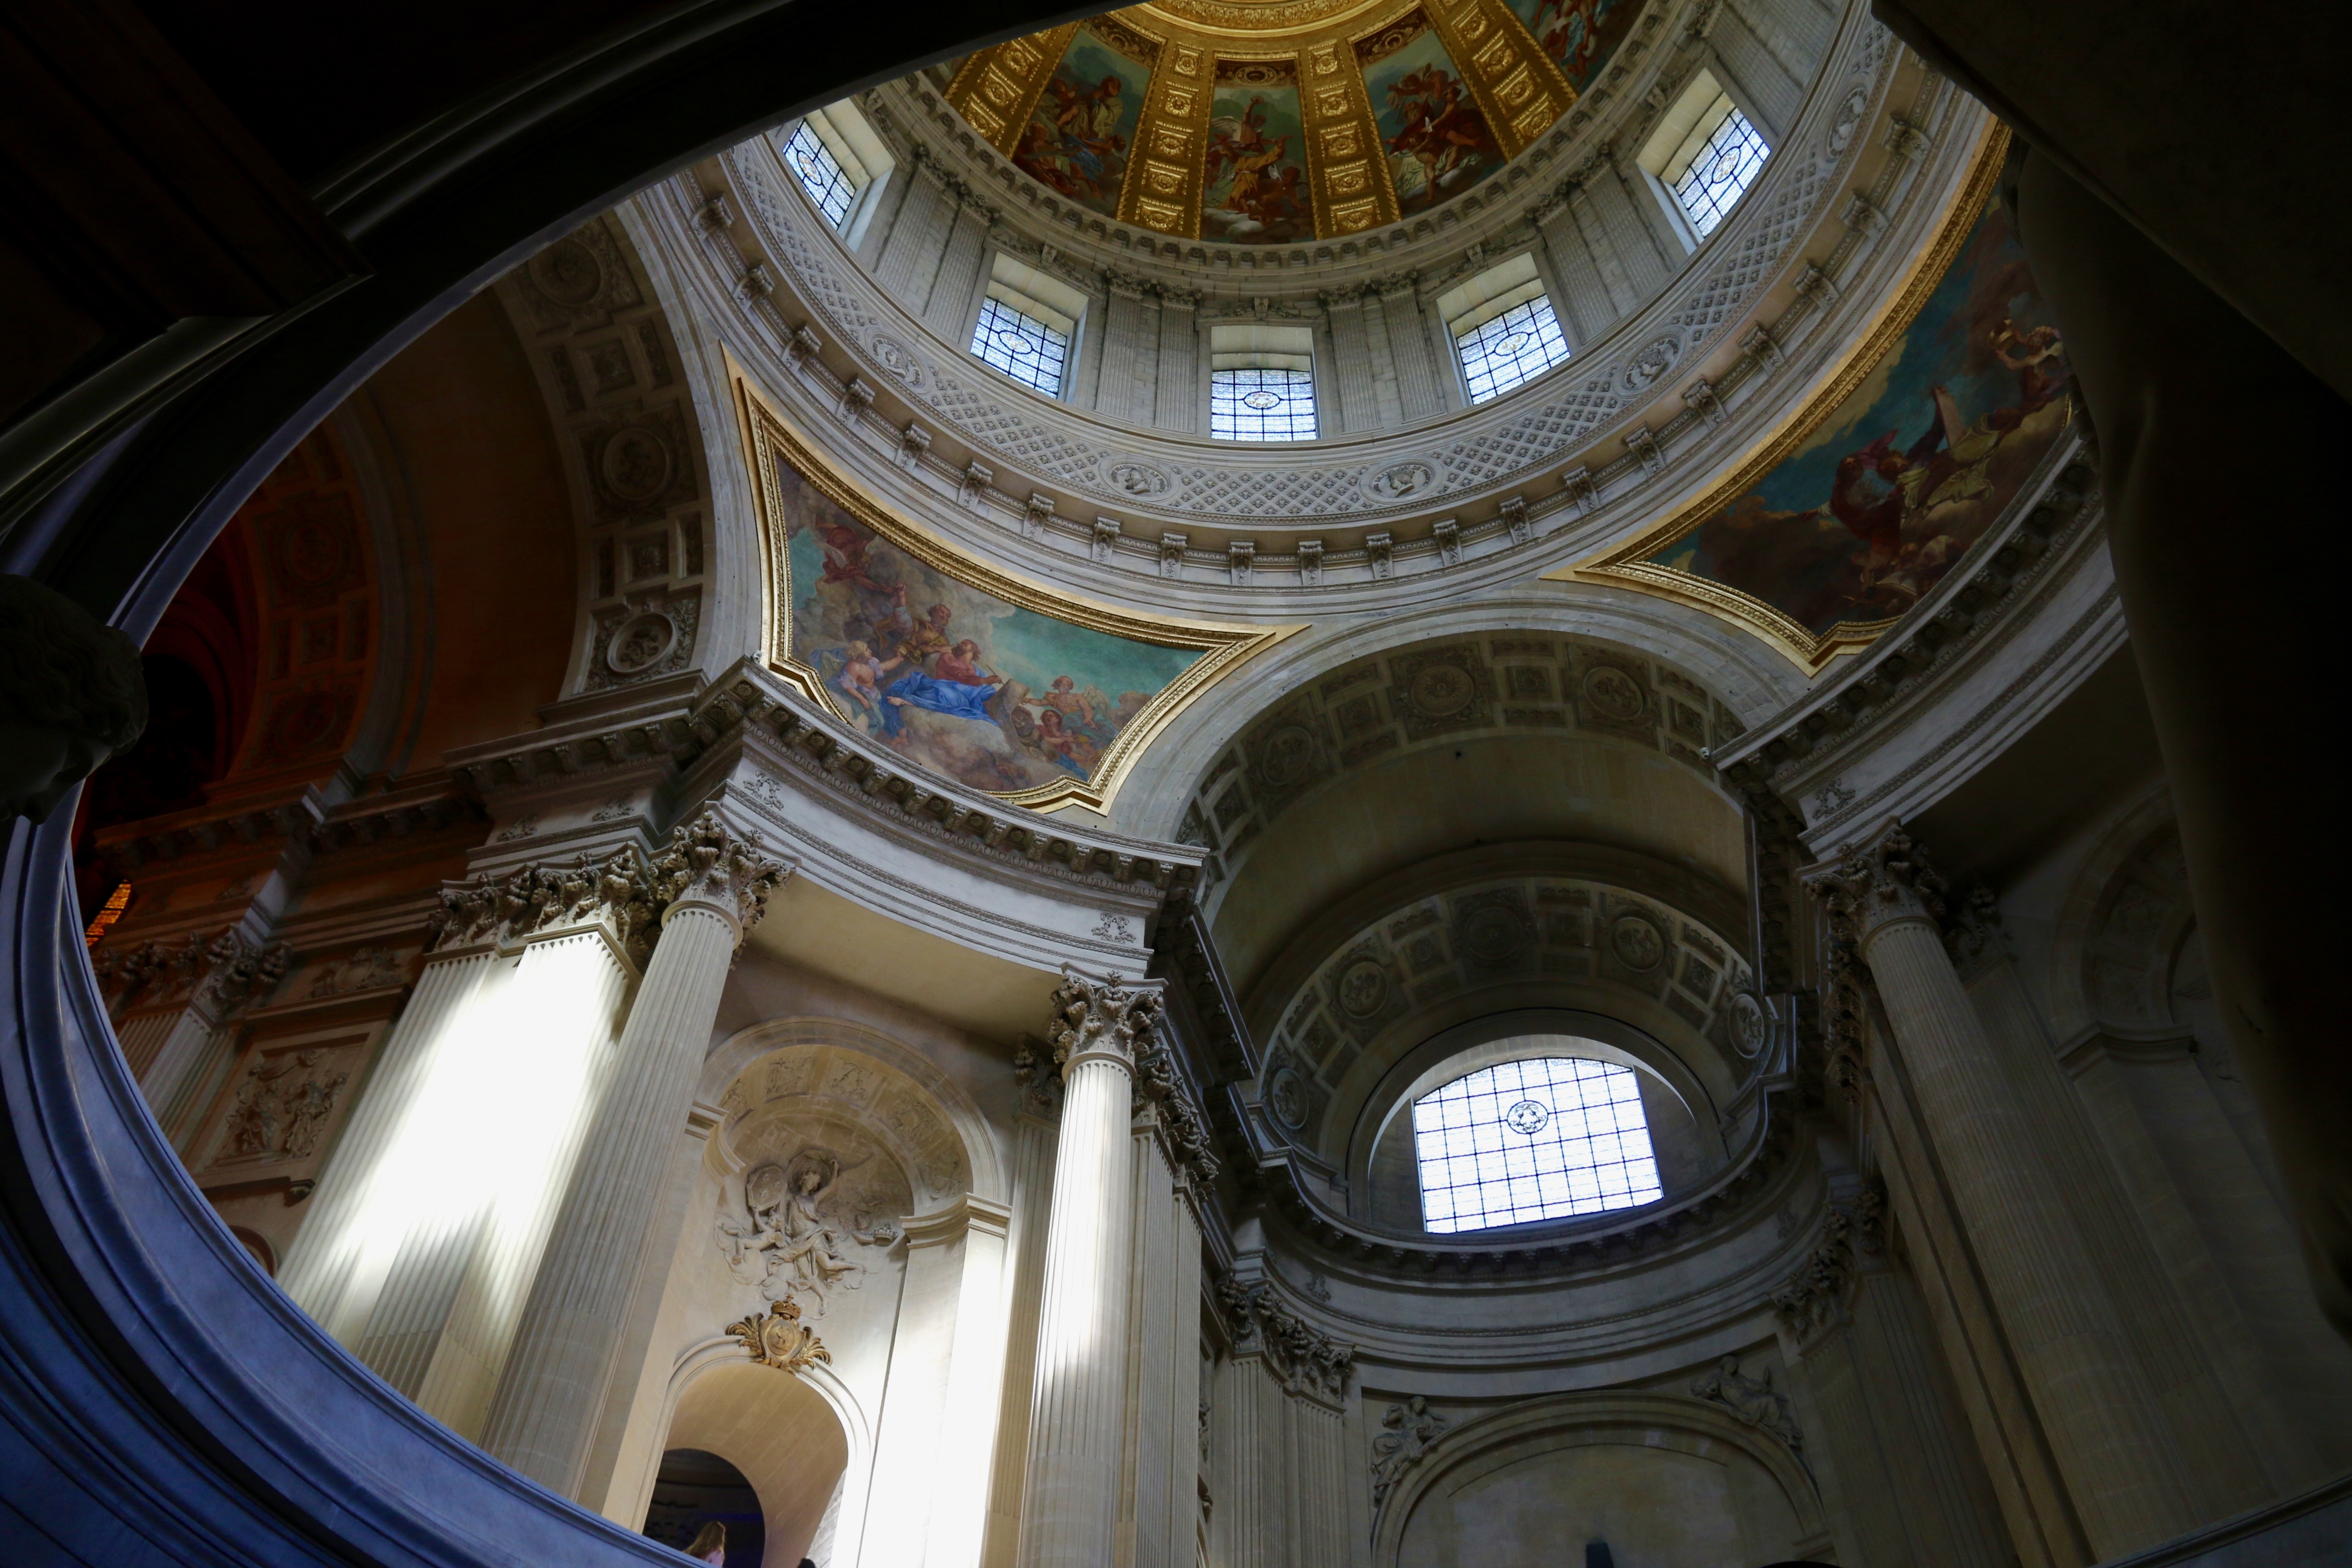
architecture, structure, window, building, paris, column, church, cathedral, place of worship, temple, symmetry, basilica, dome, napoleon, pantheon, ancient rome, ancient history